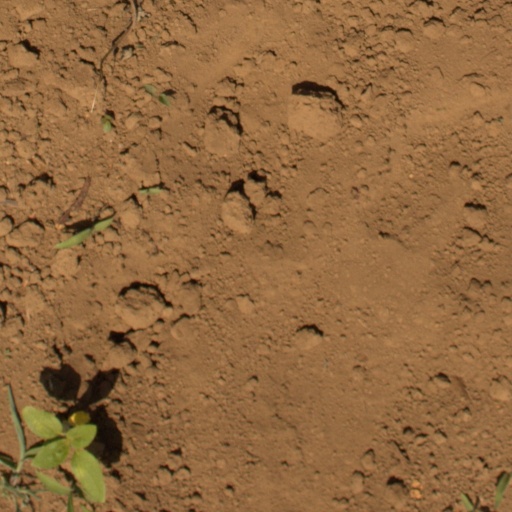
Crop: Jerusalem artichoke